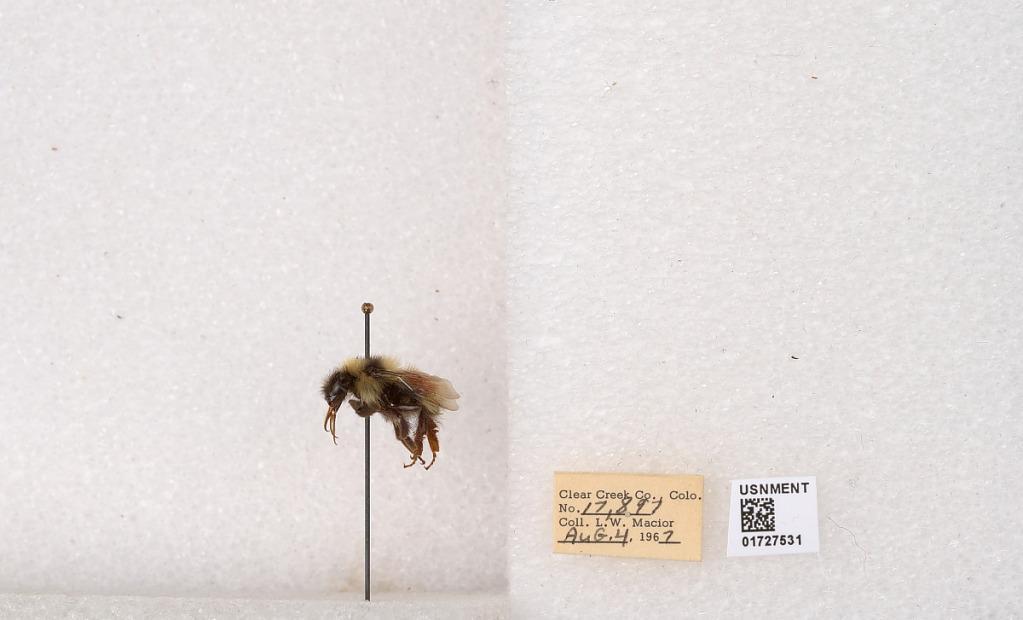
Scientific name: Bombus (Pyrobombus) sylvicola Kirby
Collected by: L. Macior
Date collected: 1967-8-4
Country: United States
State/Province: Colorado
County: Clear Creek
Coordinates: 39.6891, -105.644